Steamboat

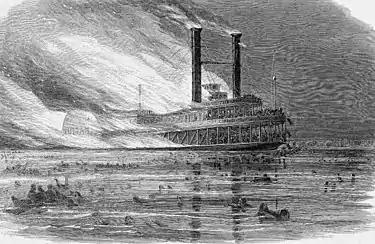
The "Sultana" on fire, from "Harpers Weekly"

Since paddle steamers typically required from of coal per day to keep their engines running, they were more expensive to run. Initially, nearly all seagoing steamboats were equipped with mast and sails to supplement the steam engine power and provide power for occasions when the steam engine needed repair or maintenance. These steamships typically concentrated on high value cargo, mail and passengers and only had moderate cargo capabilities because of their required loads of coal. The typical paddle wheel steamship was powered by a coal burning engine that required firemen to shovel the coal to the burners.